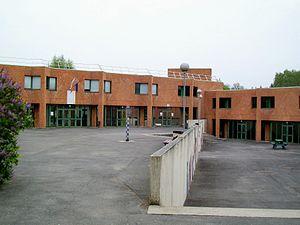
Le lycée Gérard de Nerval, place de l'Europe. Le collège Anna de Noailles se trouve juste à côté.
Luzarches est une commune française située dans le département du Val-d'Oise et la région Île-de-France.